Gas blending

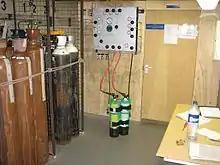
Partial pressure gas blending equipment for scuba diving

Shielding gases are inert or semi-inert gases used in gas metal arc welding and gas tungsten arc welding to protect the weld area from oxygen and water vapour, which can reduce the quality of the weld or make the welding more difficult.